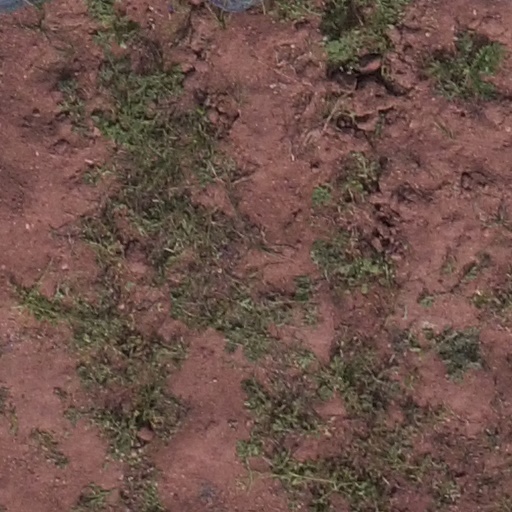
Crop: maize; corn